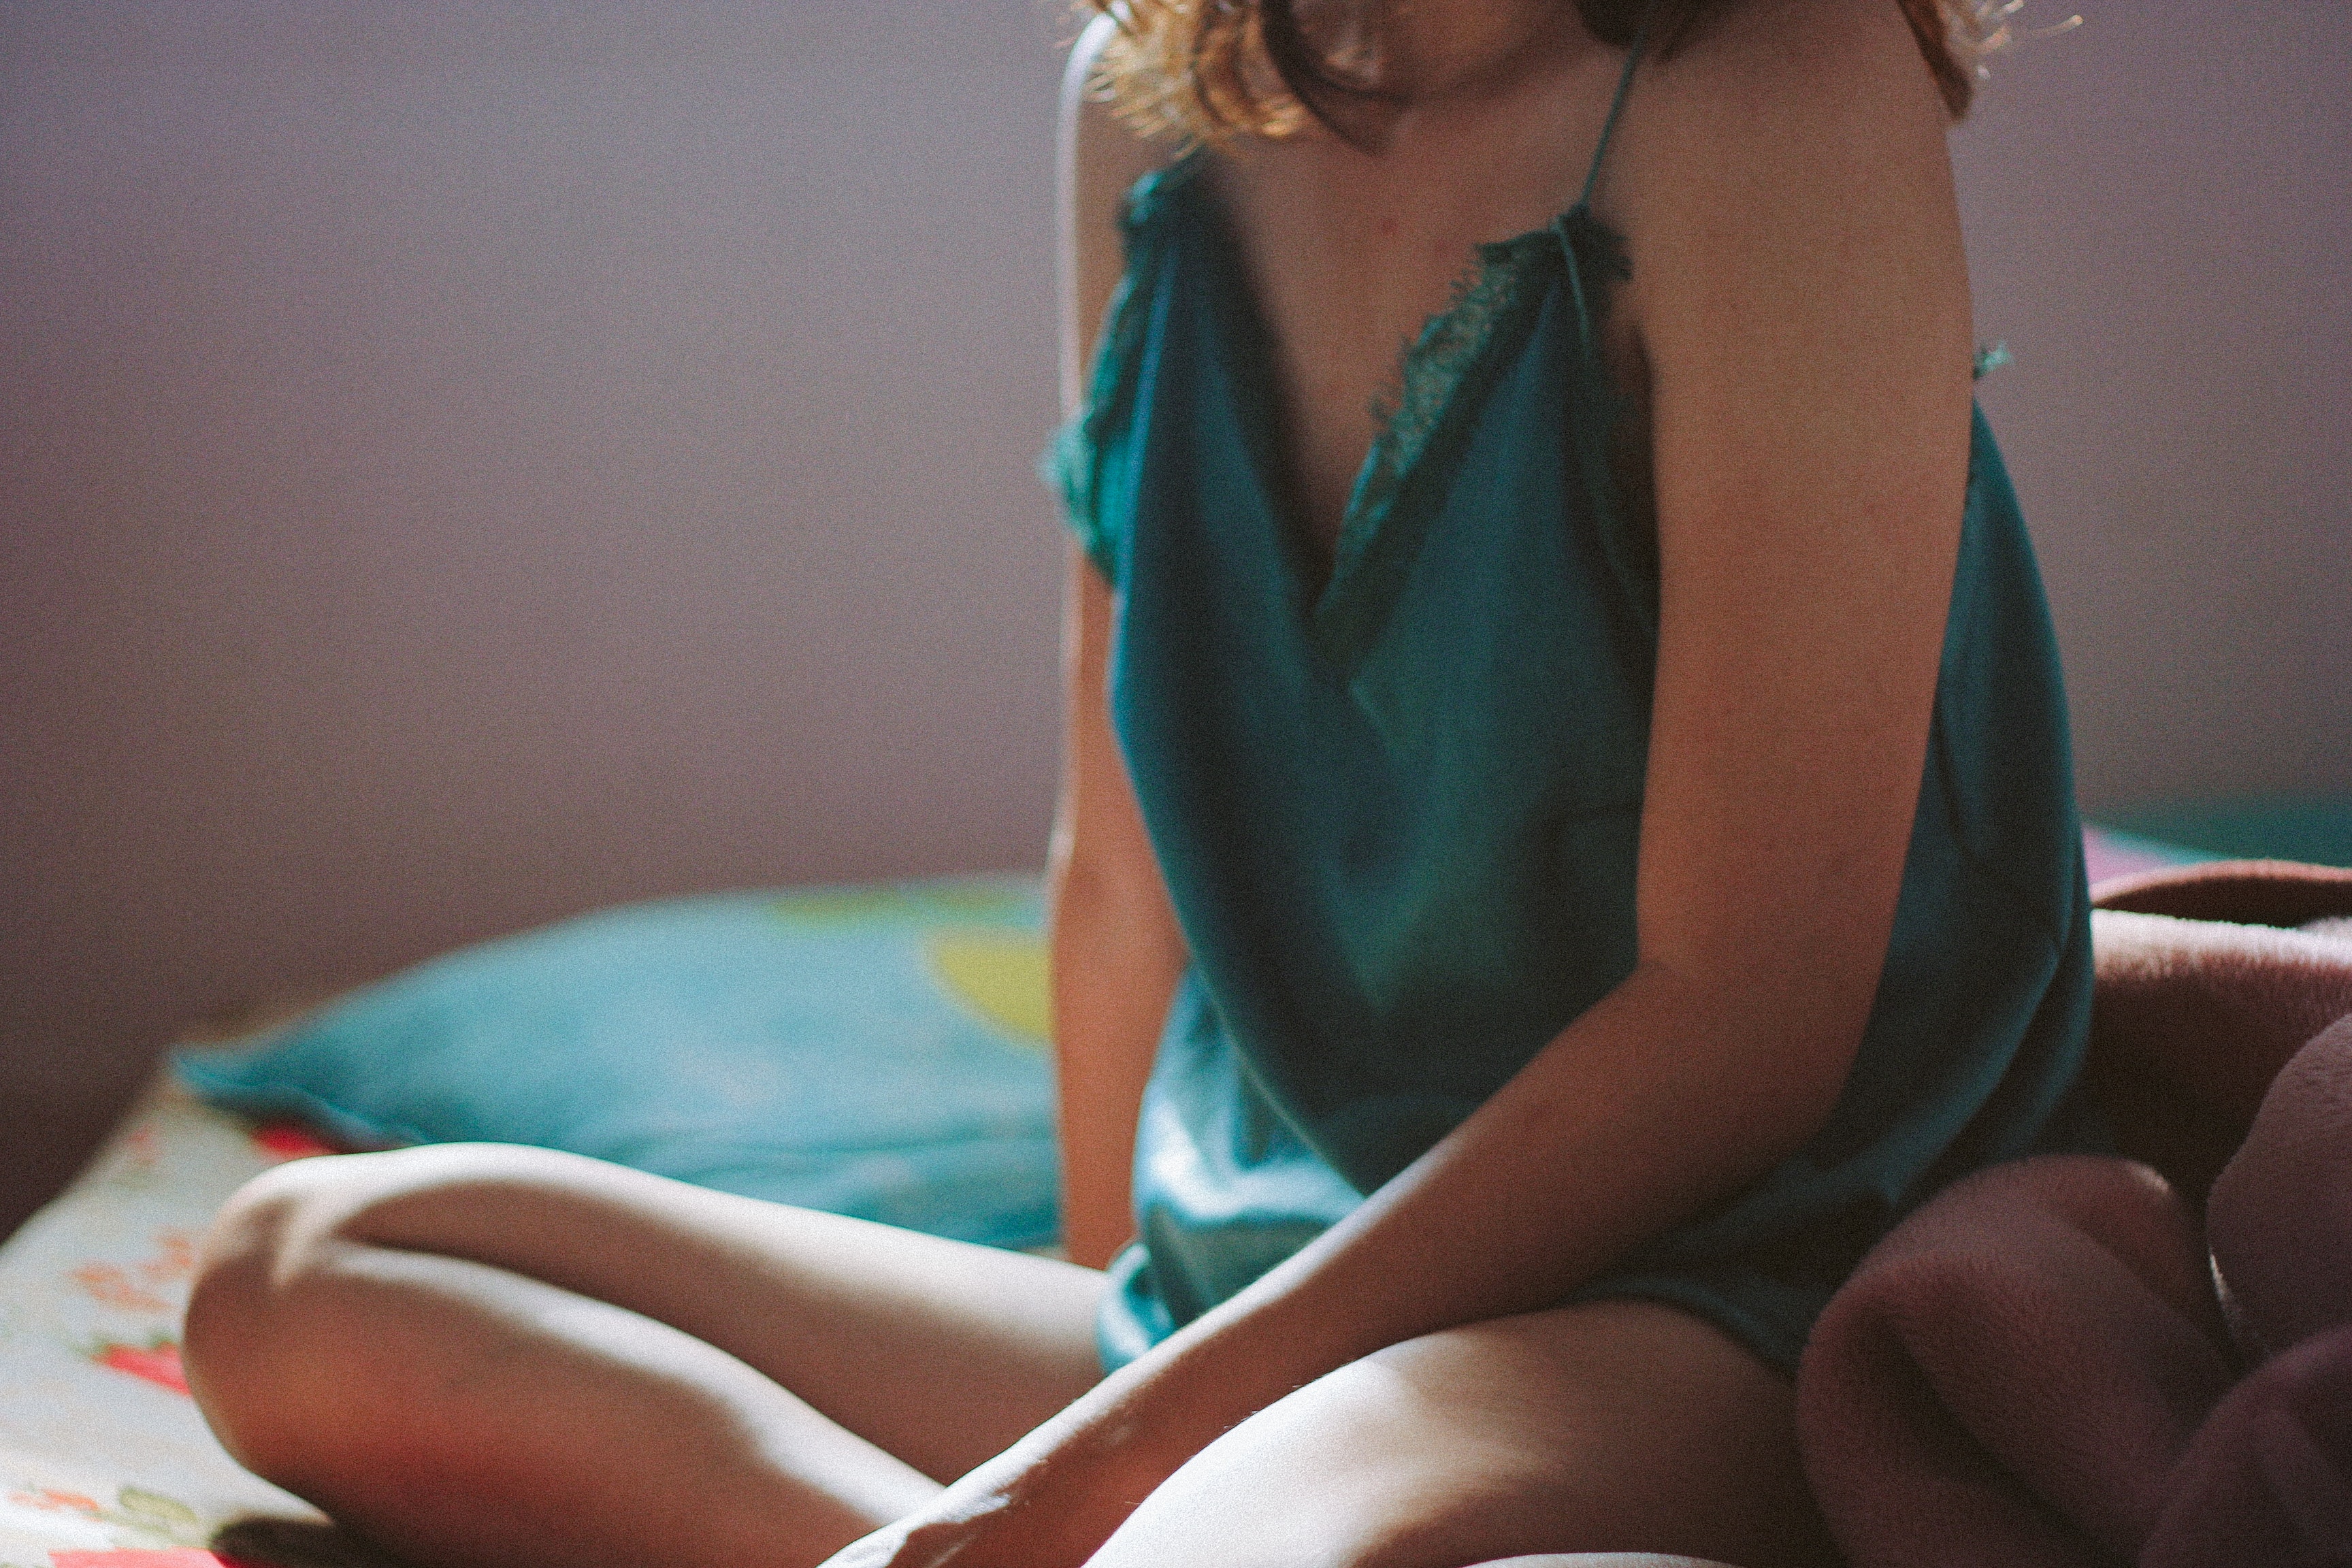
blue, human hair color, sitting, beauty, girl, shoulder, leg, thigh, hand, undergarment, lingerie, joint, long hair, brown hair, turquoise, neck